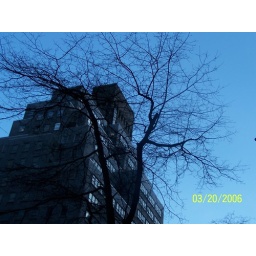
A building in NYC...and a tree